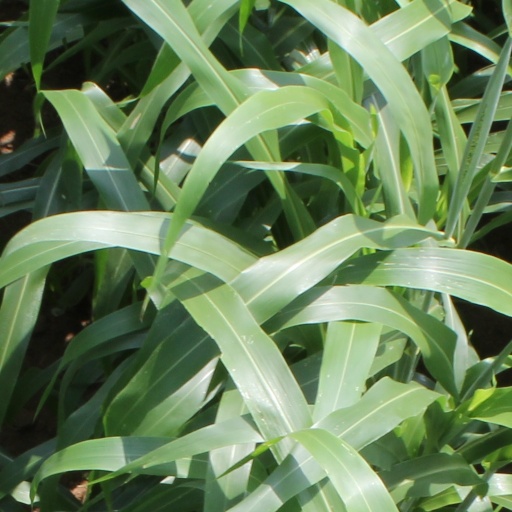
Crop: sorghum